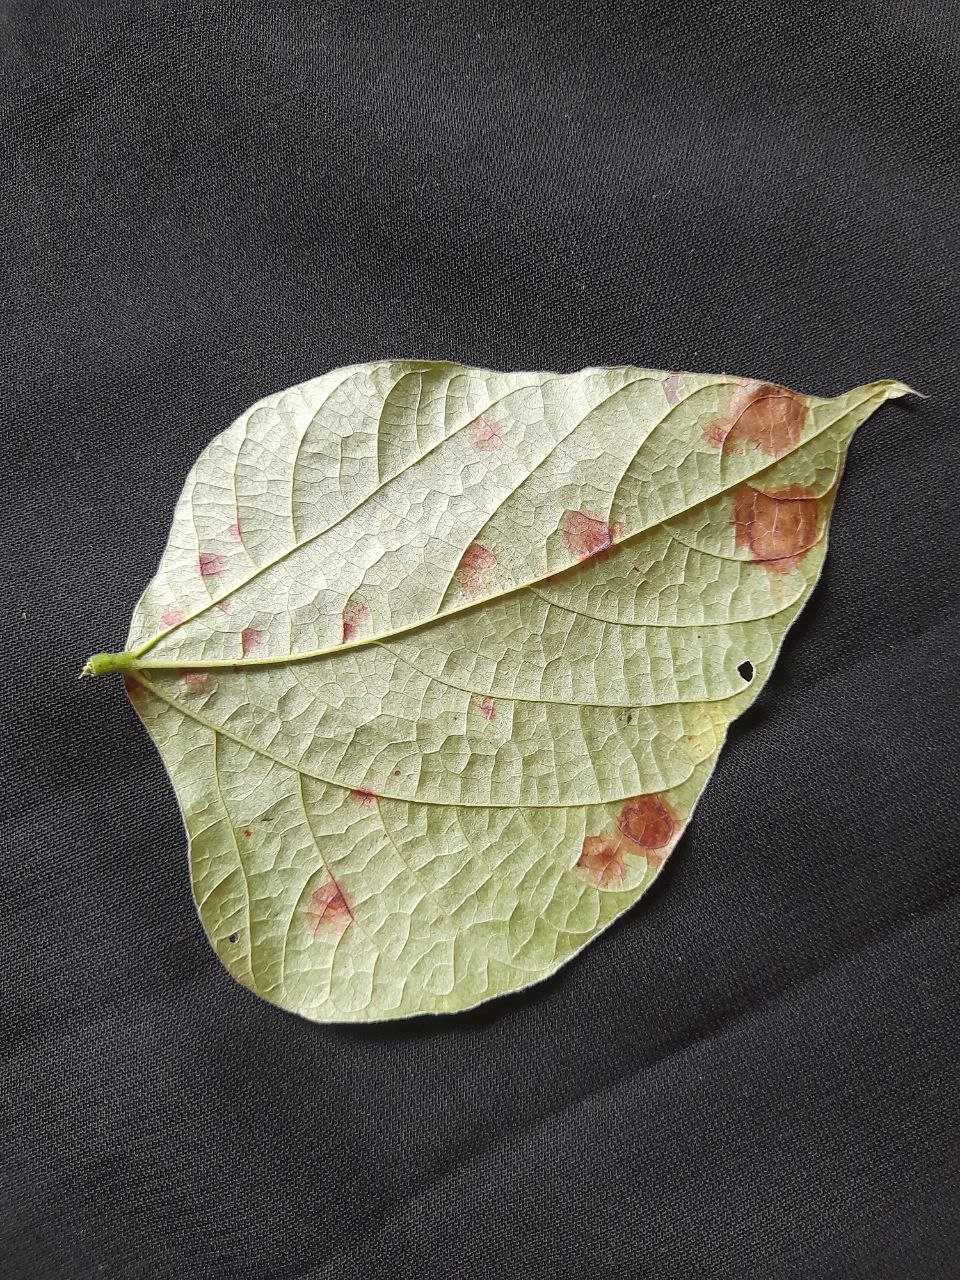
Crop: bean
Leaf condition: Rust